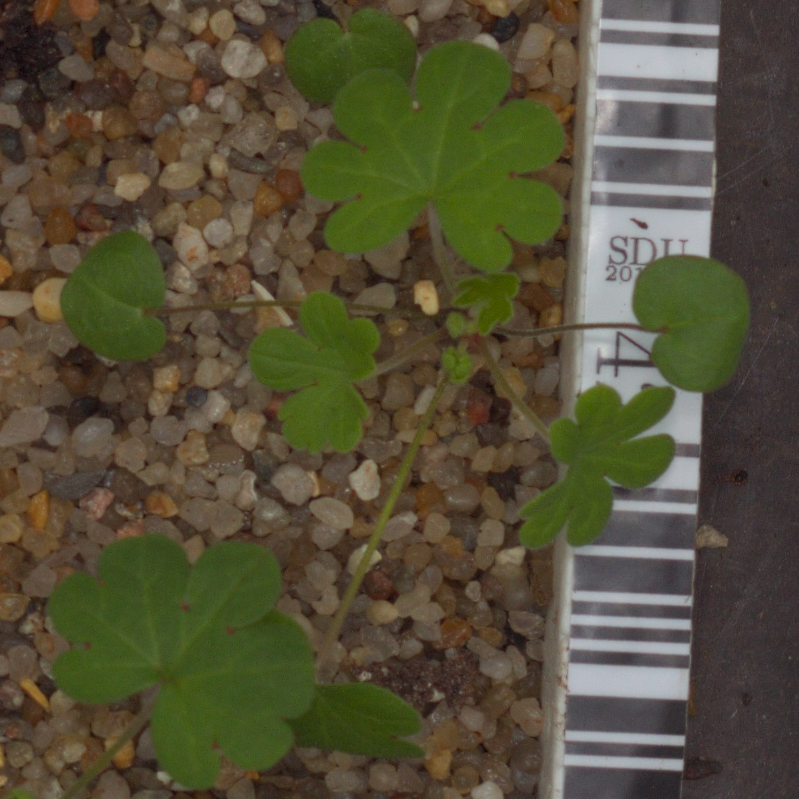
Label: smallflowered_cranesbill